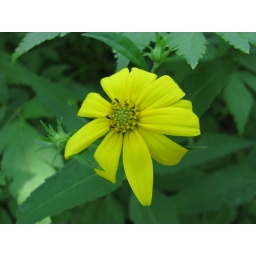
A yellow flower in a New Jersey garden. In its lower left, it seems to hold onto a neighboring leaf.